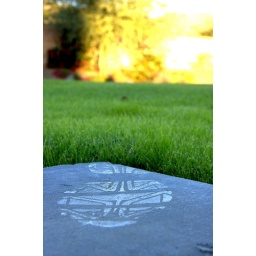
the first rays of sun streak over the grass as an unseen person has walked by in dawn